Florida State Road 806

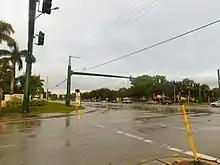
SR 806 from Jog Road in Delray Beach

SR 806 begins at a divided intersection with US 441 and SR 7) in the outskirts of Delray Beach near the Arthur R. Marshall Loxahatchee National Wildlife Refuge. SR 806 heads eastward along West Atlantic Avenue, a four-lane divided highway but quickly becomes two lanes and enters a small commercial district. The progression of the highway continues for a distance along West Atlantic Avenue, intersecting with several local streets and passing through some large groves and fields. After the intersection with Starkey Road, SR 806 divides back into four lanes, as it enters an interchange with Florida's Turnpike (unsigned SR 91). West Atlantic Avenue first intersects with the entranceway and exit ramp from the turnpike southbound and continues eastward over a stream. After passing under the eight lanes of the Turnpike, SR 806 intersects with the ramp to the northbound lanes. After leaving the large interchange with the turnpike, the highway continues eastward along the country clubs in Delray Beach, beginning with an intersection to the Lexington Club on the eastbound lanes. After that, State Road 806 continues, passing Eagle Point and soon intersecting with Hagen Ranch Road at a traffic light. The route then passes Kings Point Country Club and to the south of the Villages of Oriole, where the highway continues as six lanes, turning southeastward until intersecting with Jog Road (the northern continuation of SR 845) in Delray Beach.